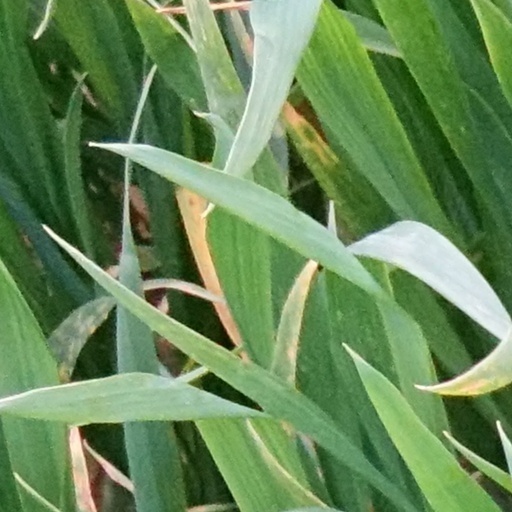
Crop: wheat